Max Hirsch (economist)

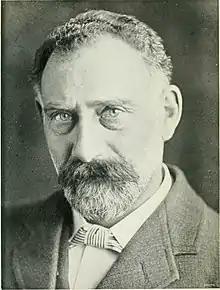
Hirsch c. 1903

By 1890, Hirsch had become convinced by the "Single Tax" theory of Henry George. In that year he settled in Melbourne, capital of the Australian colony of Victoria, and became a founding member of the Victorian Single Tax League, of which he was to serve as president for a total of about ten years. In 1892 he gave up business to devote himself to the twin causes of free trade and land value taxation. This decision gave him time for writing. His early works included "The Fiscal Superstition" (published in 1895), and "Economic Principles: A Manual of Political Economy" (1896). These were followed in 1901 by "Social Conditions: Materials for Comparisons between New South Wales and Victoria, Great Britain, United States and Foreign Countries".